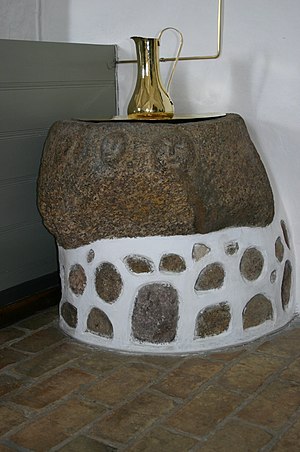
Karup Kirke (Viborg Kommune)
Døbefonten
Karup kirke i Karup er et sengotisk langhus bygget i munkesten, formentlig i sidste halvdel af 1400-tallet. Den oprindeligt meget anselige kirke, der var viet til Skt. Maria, blev bygget som valfartskirke.